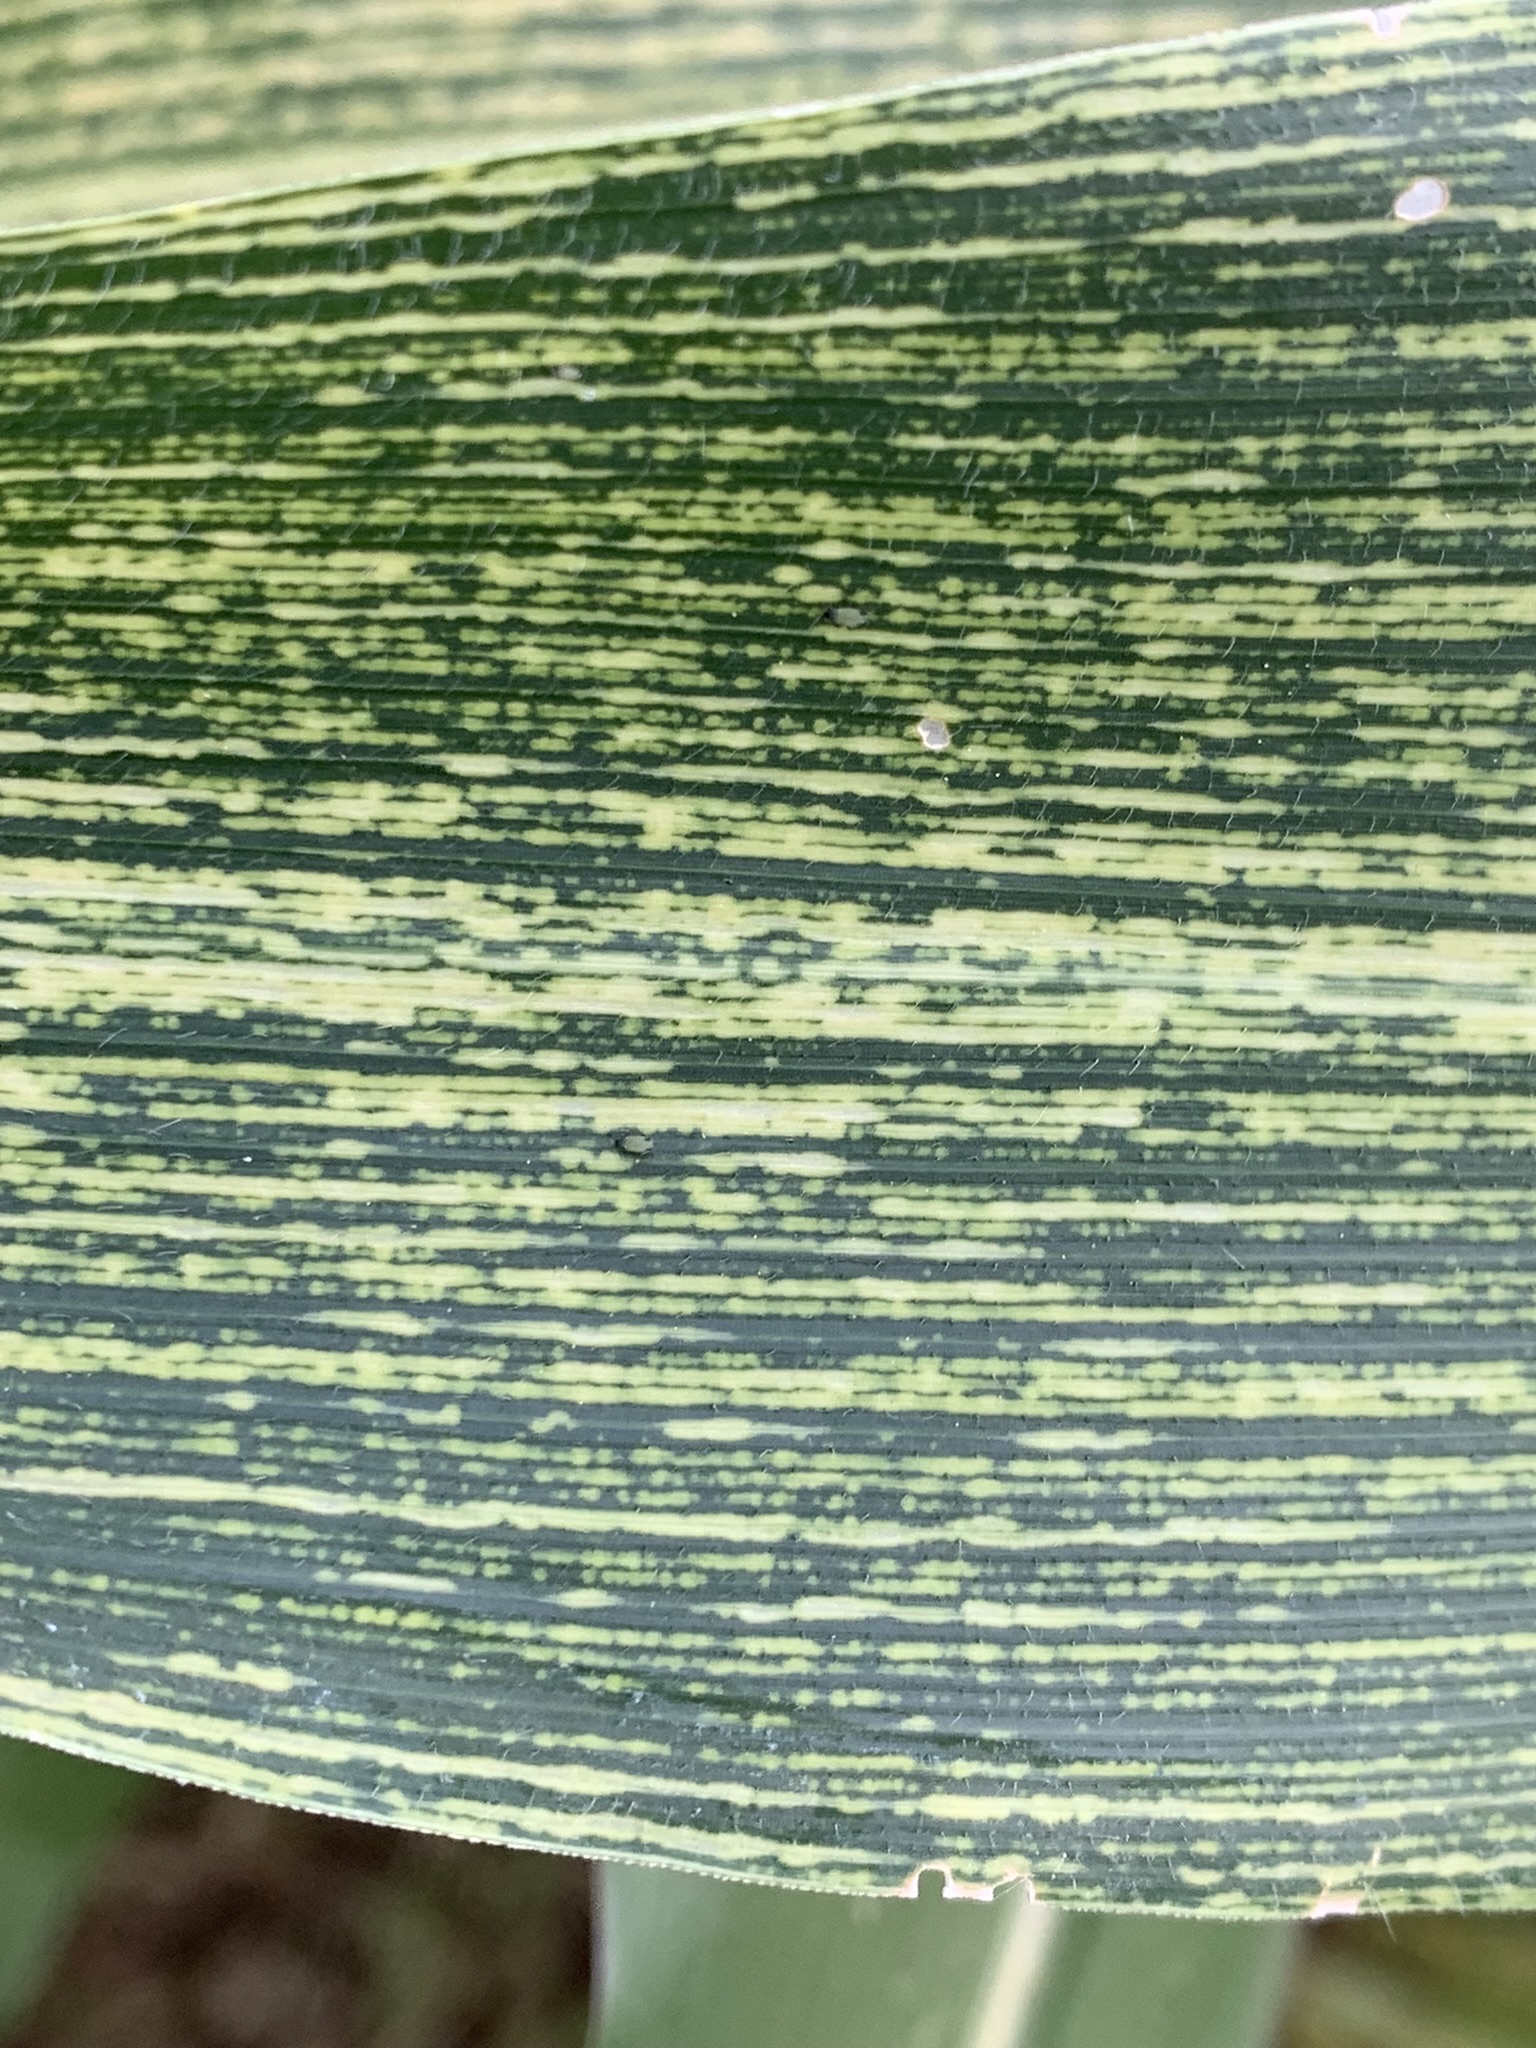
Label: MSV